The Timber Queen

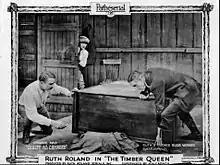
Lobby card for Chapter 3

Filming of "The Timber Queen" took place in and around Truckee, California from October 3, 1921 – February 27, 1922. A Curtiss JN-4 "Jenny" was featured in the film.